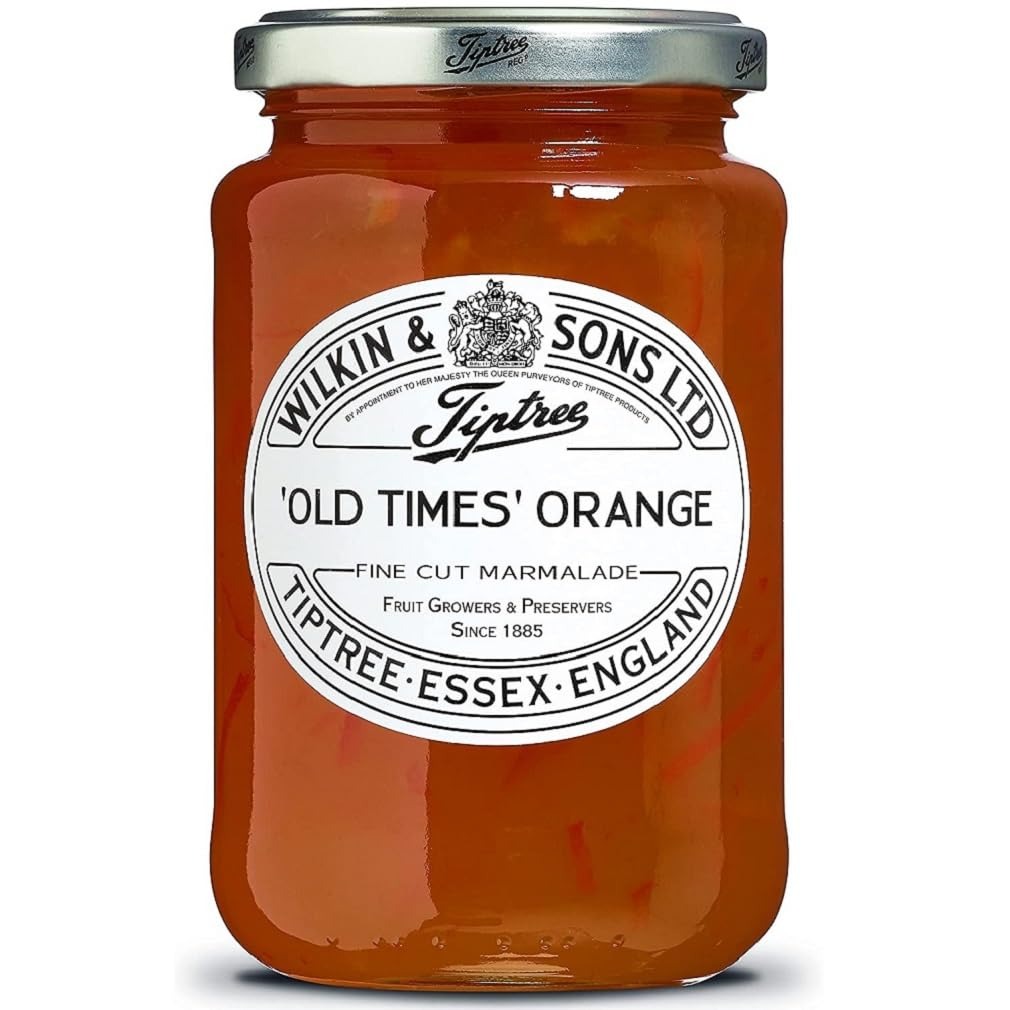
Item Name: Tiptree Old Times Orange Marmalade 340g
Bullet Point 1: Sunshine in a Jar: Experience the invigorating flavor of sun-ripened Seville oranges, a taste that awakens the senses.
Bullet Point 2: A Textural Adventure: Finely chopped orange peel adds a delightful contrast, offering bursts of citrus zest in every bite.
Bullet Point 3: Sweet & Tangy Tango: This marmalade strikes the perfect balance between sweet and tart, satisfying both sugar cravings and those seeking a zesty kick.
Bullet Point 4: Beyond Breakfast: Don't be limited! Use it as a glaze for food, pair it with cheese and crackers, or add a citrus twist to desserts.
Bullet Point 5: Heritage in Every Spoon: Indulge in a taste of British tradition, crafted by the Wilkin family using generations-old recipes.
Product Description: Unveil the taste of tradition with Tiptree's 'Old Times' Orange Marmalade! This 340g jar features a delightful marmalade made with the finest Seville oranges, cut into fine pieces for a classic texture. The recipe, enjoyed for generations, delivers a perfect balance of sweetness and tang, making it a delicious spread for breakfast and beyond.
Value: 12.0
Unit: Ounce

Price: 17.33